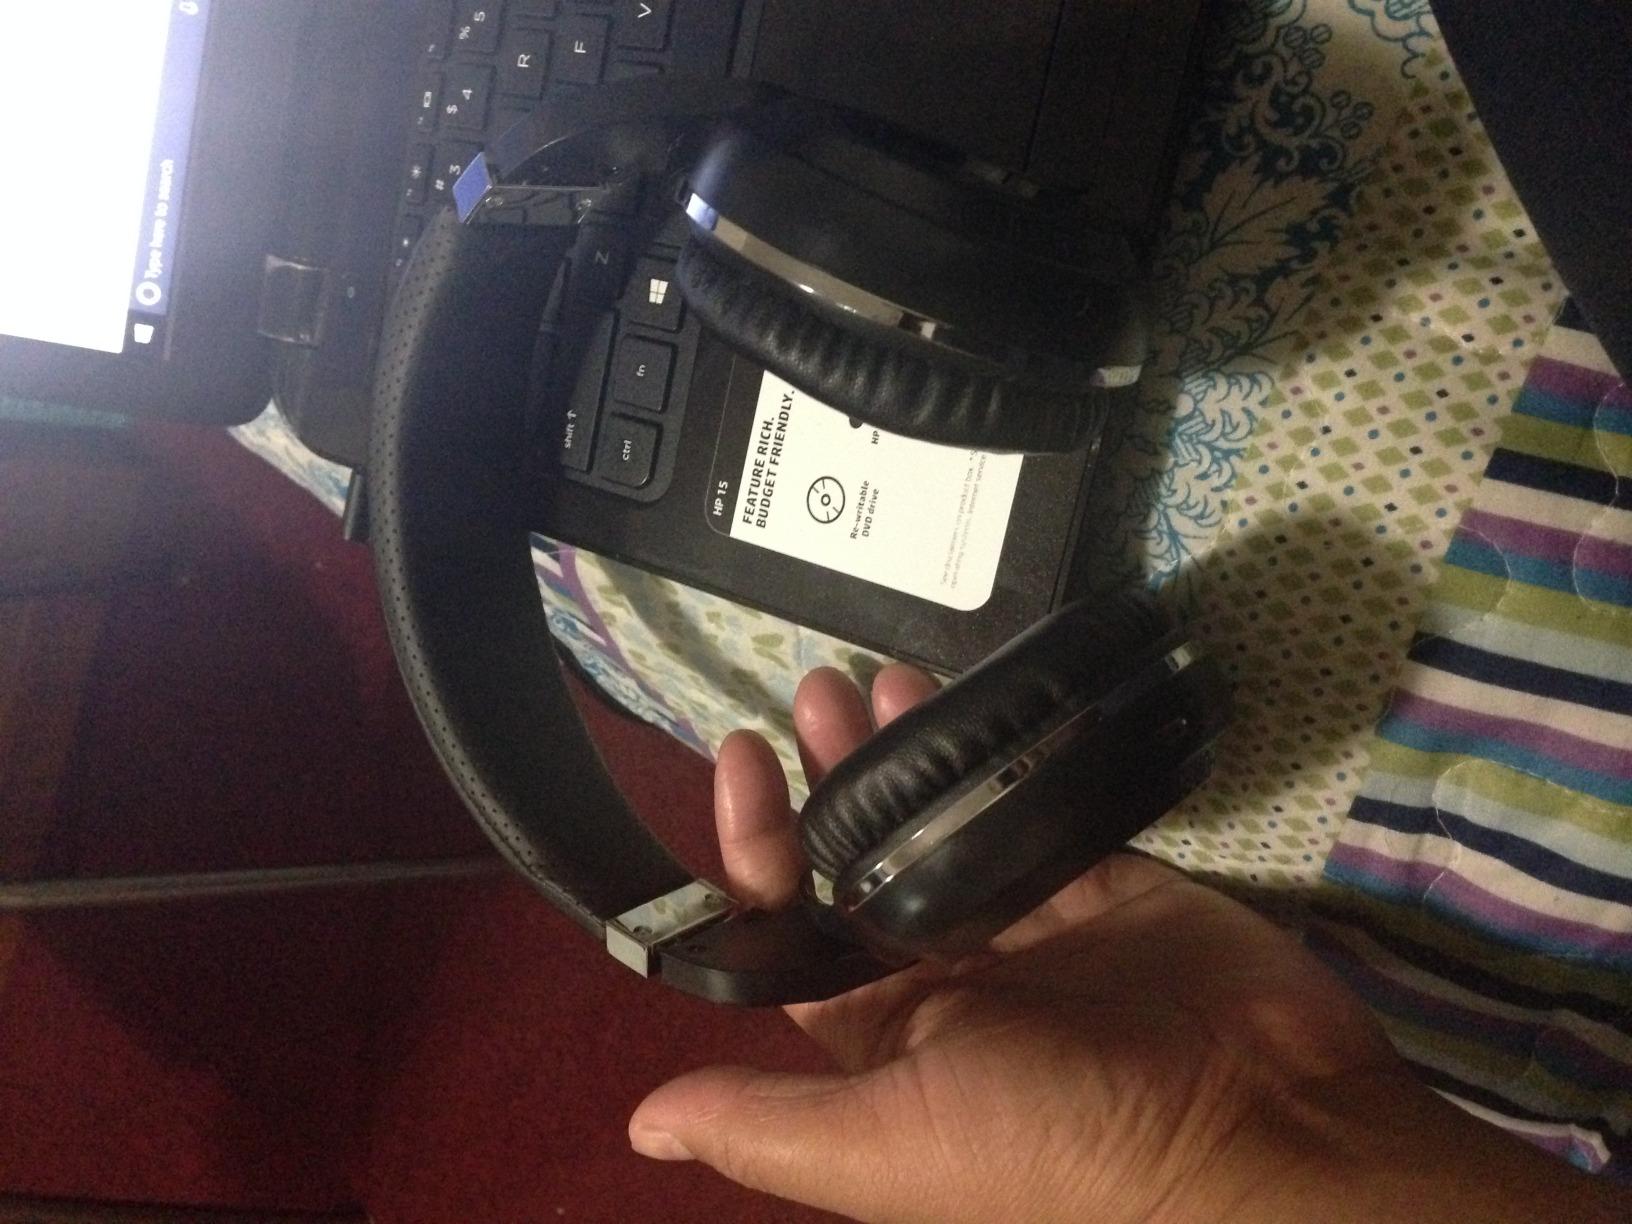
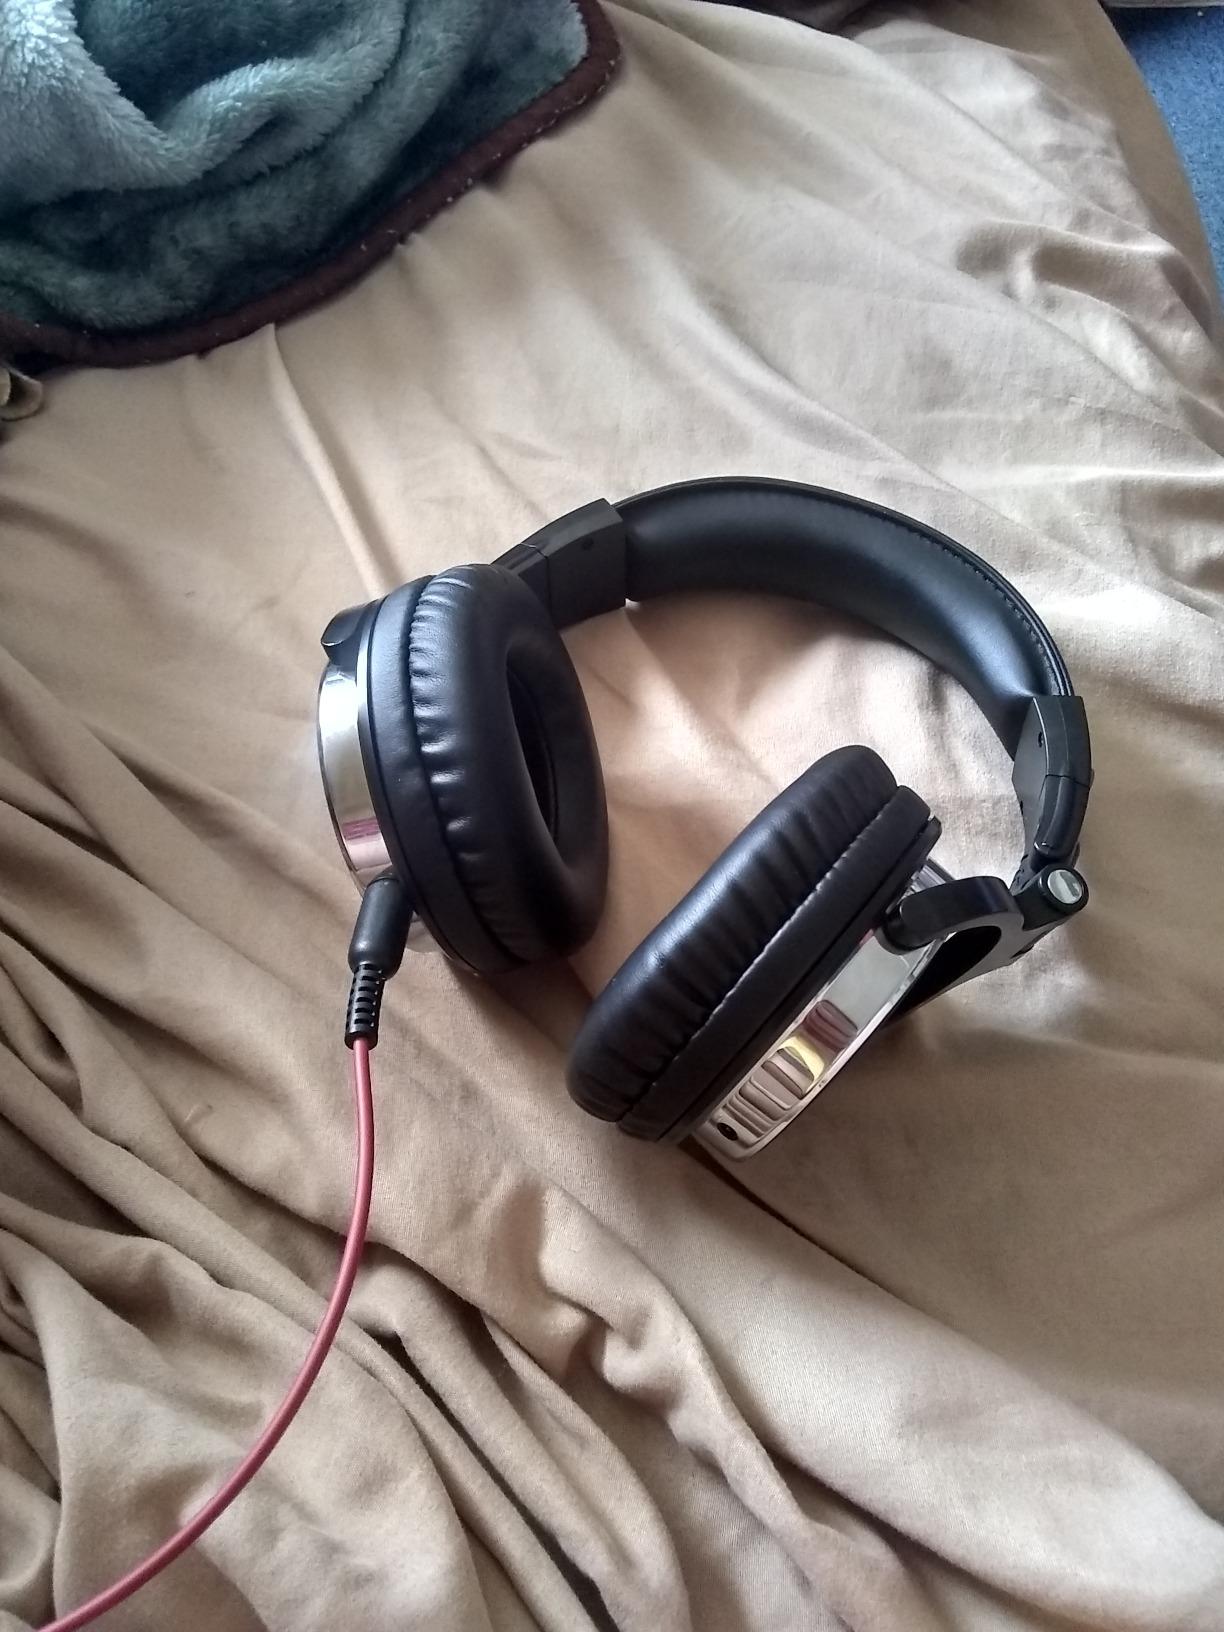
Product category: headphones
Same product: no